Culture of Israel

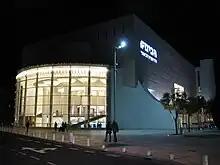
Habimah Theater in Tel Aviv

Modern dance in Israel has won international acclaim. Israeli choreographers, among them Ohad Naharin and Barak Marshall, are considered among the most versatile and original international creators working today. Notable Israeli dance companies include the Batsheva Dance Company, the Kibbutz Contemporary Dance Company, the Inbal Pinto & Avshalom Pollak Dance Company and the Kamea Dance Company. People come from all over Israel and many other nations for the annual dance festival in Karmiel, held in July. First held in 1988, the Karmiel Dance Festival is the largest celebration of dance in Israel, featuring three or four days and nights of dancing, with 5,000 or more dancers and a quarter of a million spectators in the capital of Galilee. Begun as an Israeli folk dance event, the festivities now include performances, workshops, and open dance sessions for a variety of dance forms and nationalities. Choreographer Yonatan Karmon created the Karmiel Dance Festival to continue the tradition of Gurit Kadman's Dalia Festival of Israeli dance, which ended in the 1960s.